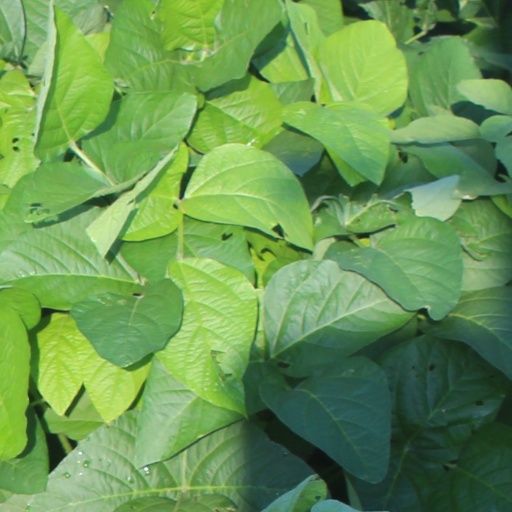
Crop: soybean